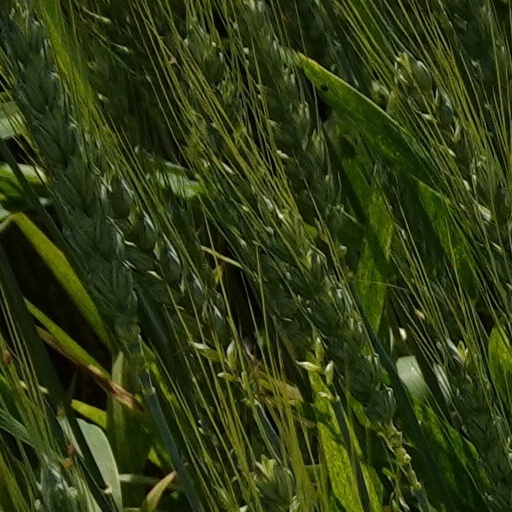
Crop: wheat